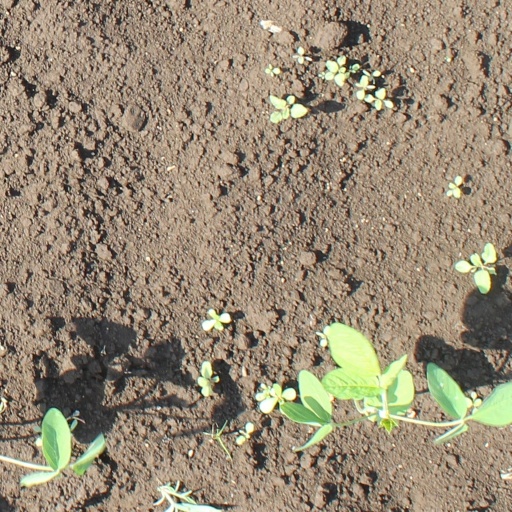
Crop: soybean